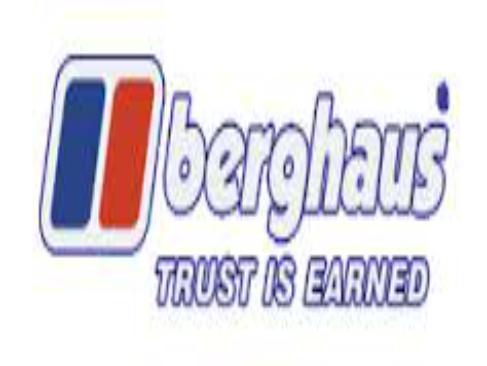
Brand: Berghaus
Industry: Clothes